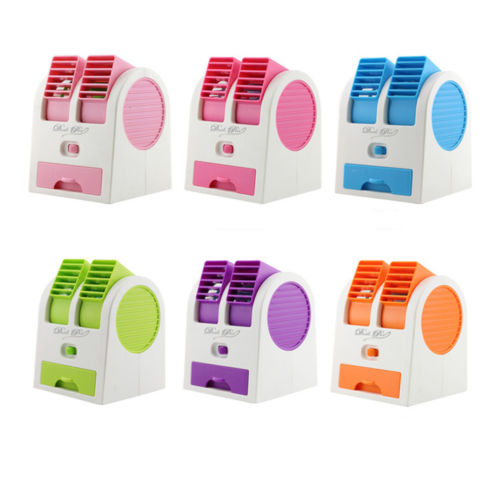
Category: fan